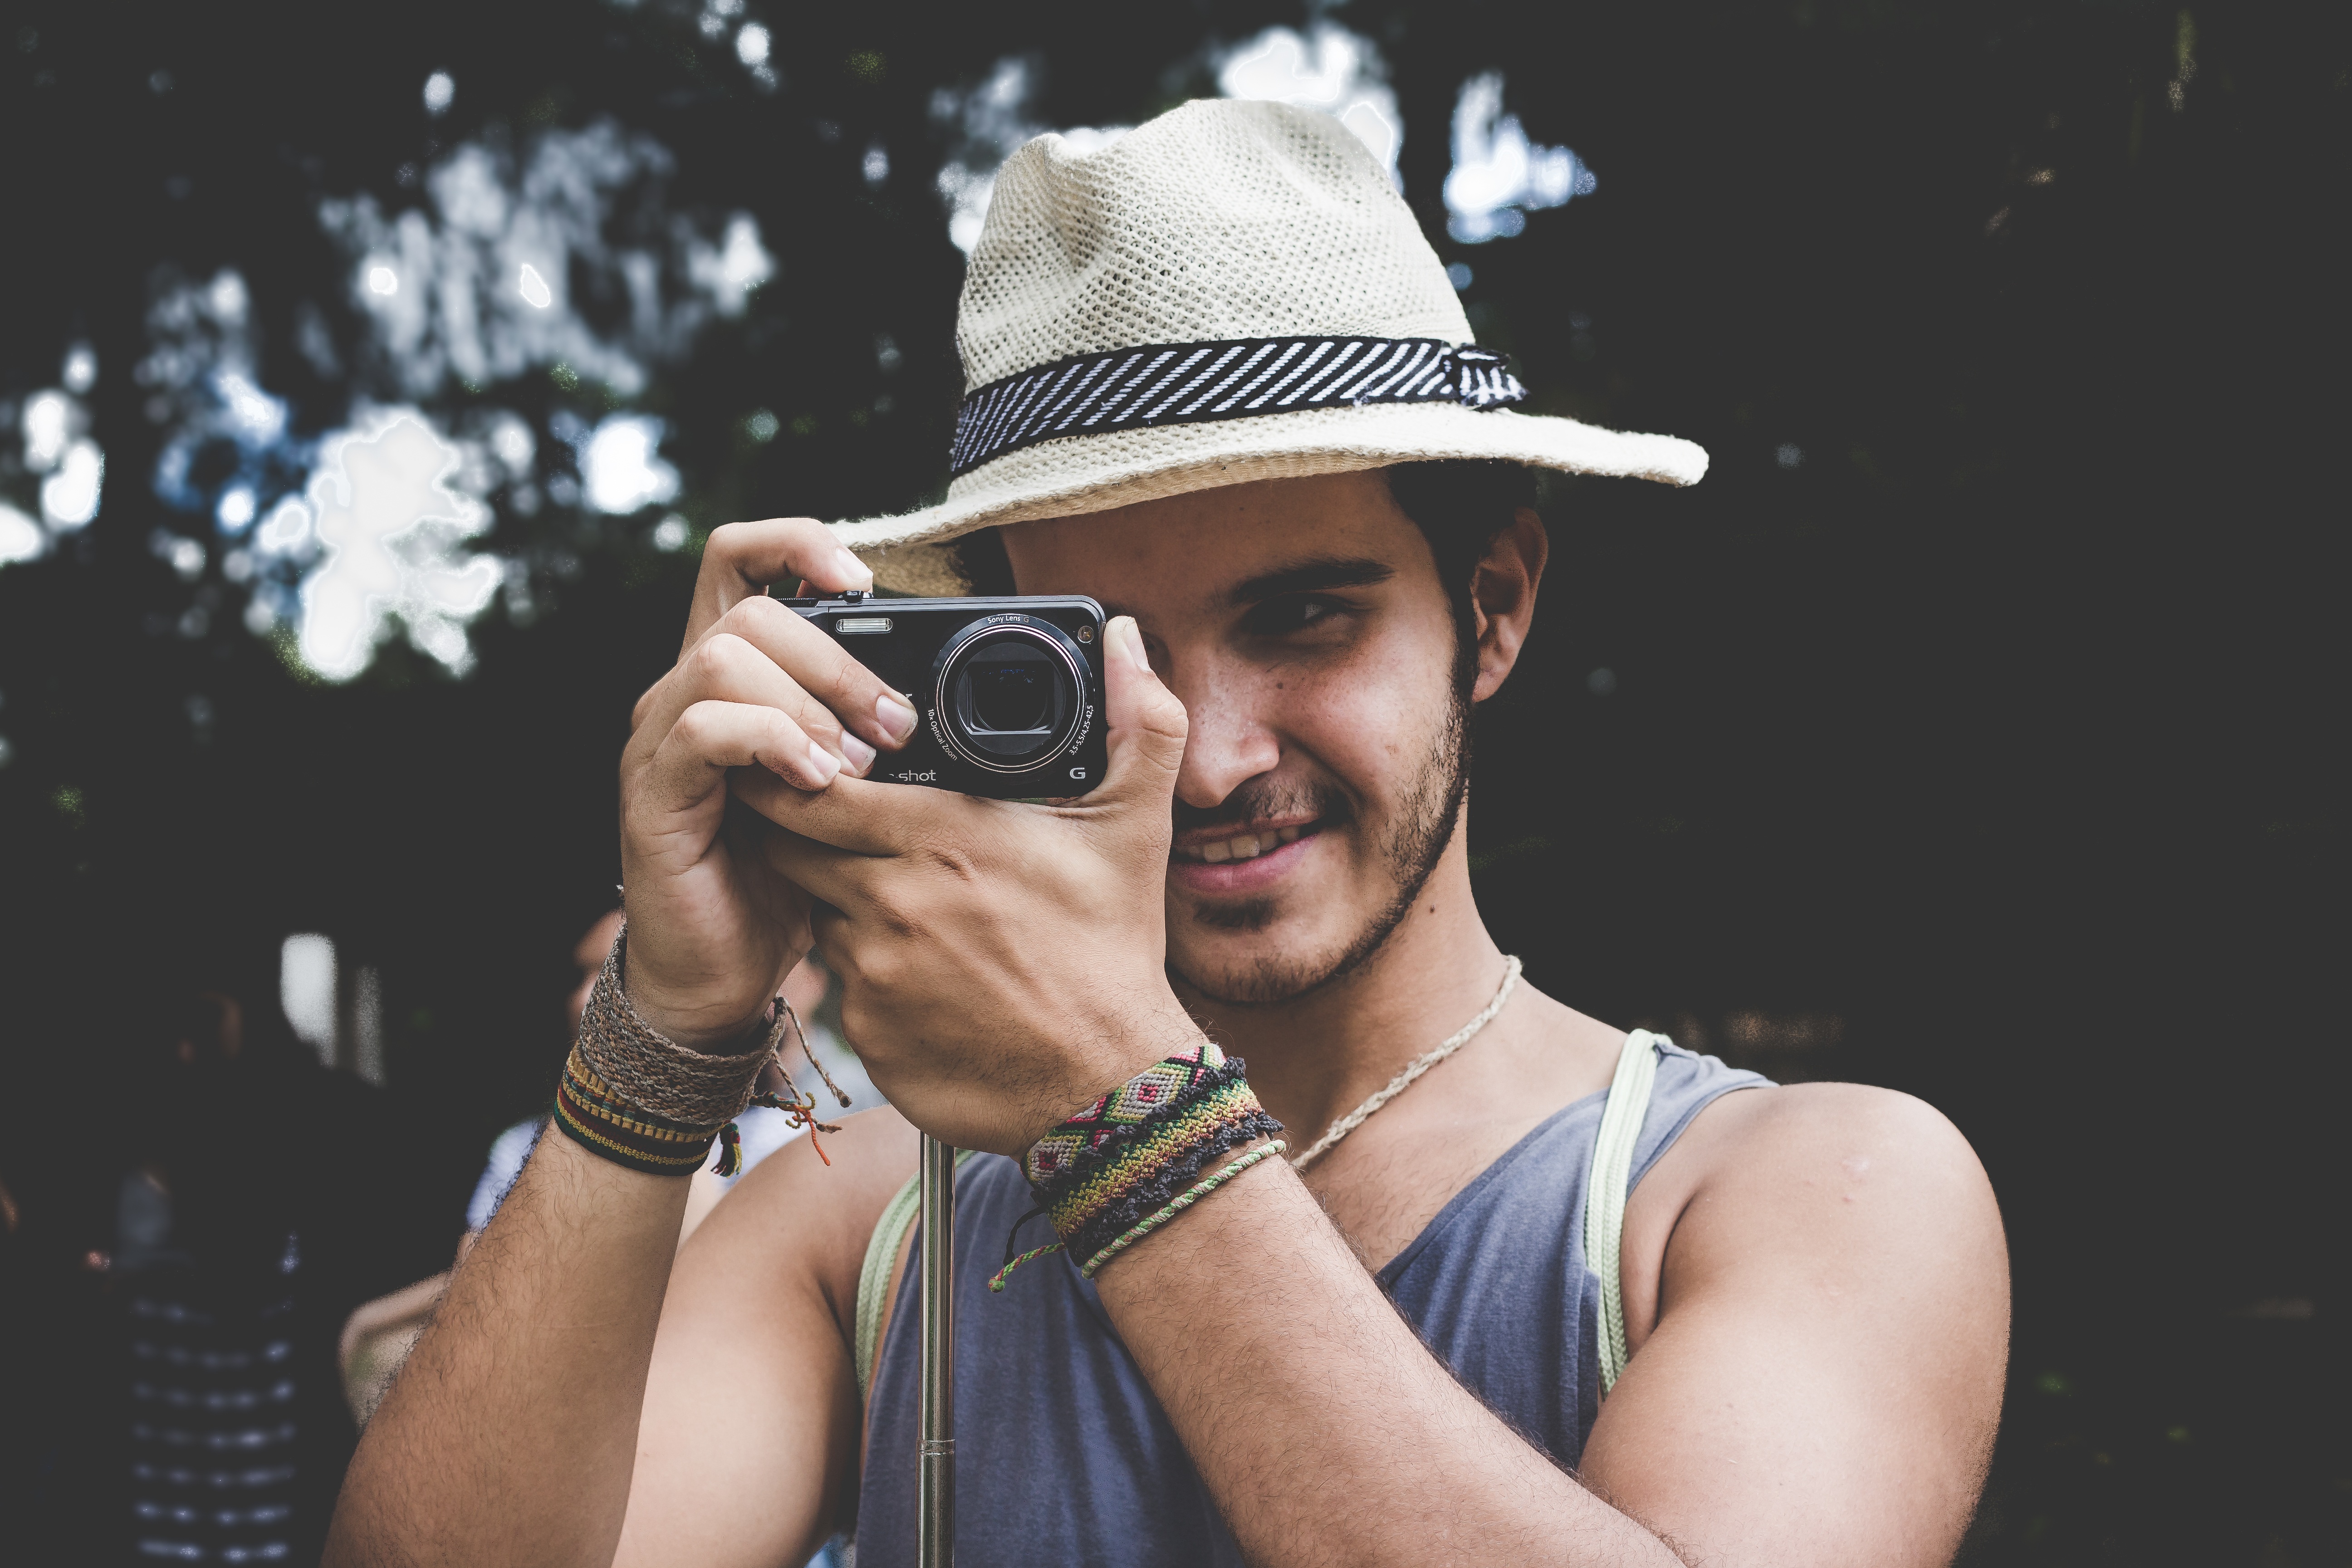
man, person, camera, photography, photographer, portrait, model, spring, hat, fashion, taking photo, cool, glasses, singing, photograph, eyewear, beauty, photo shoot